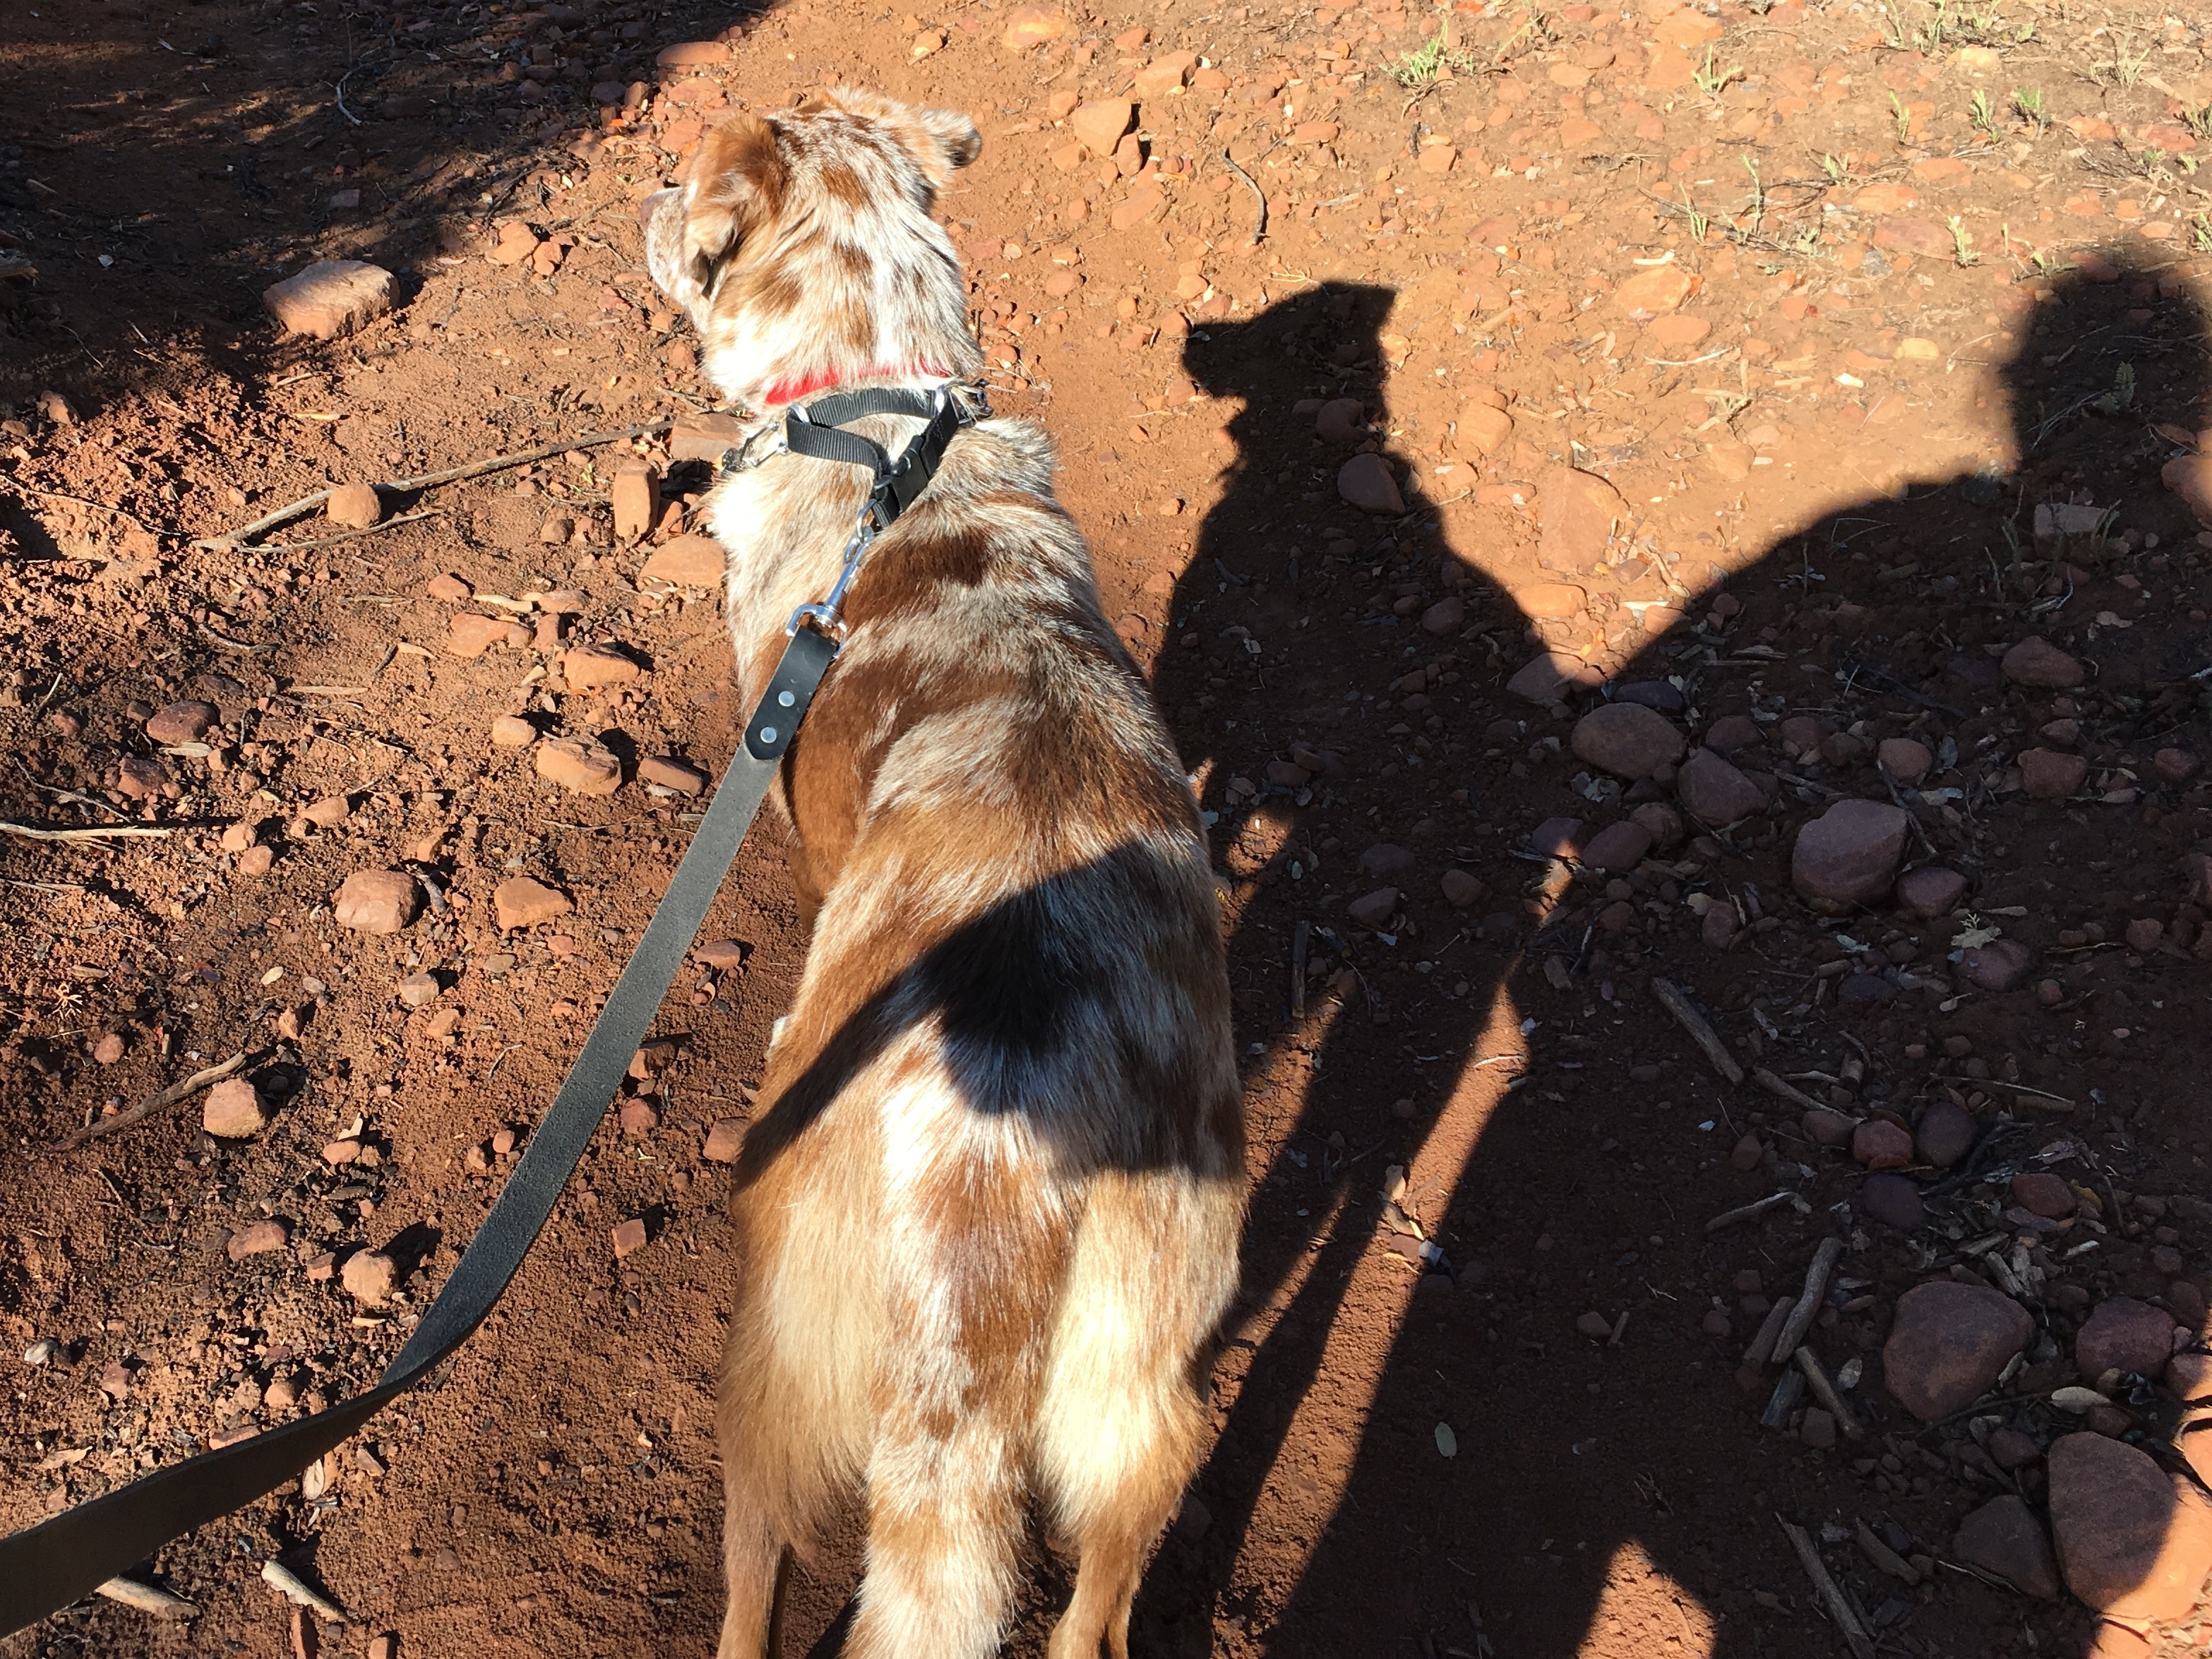
dog, mammal, felix, street dog, dog like mammal